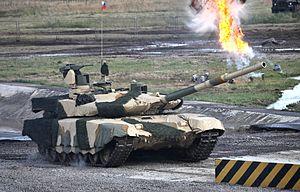
Le T-90 est un char de combat russe associant la structure du T-72 et l'électronique du T-80, il devait prendre initialement la dénomination T-72BU mais une décision politique le rebaptisa T-90 suite aux destructions en masse de T-72 pendant la guerre du Golfe. Le T-90 fut déclaré bon pour le service en 1992 et sa production en grande série démarra en 1994 pour équiper l'armée russe.